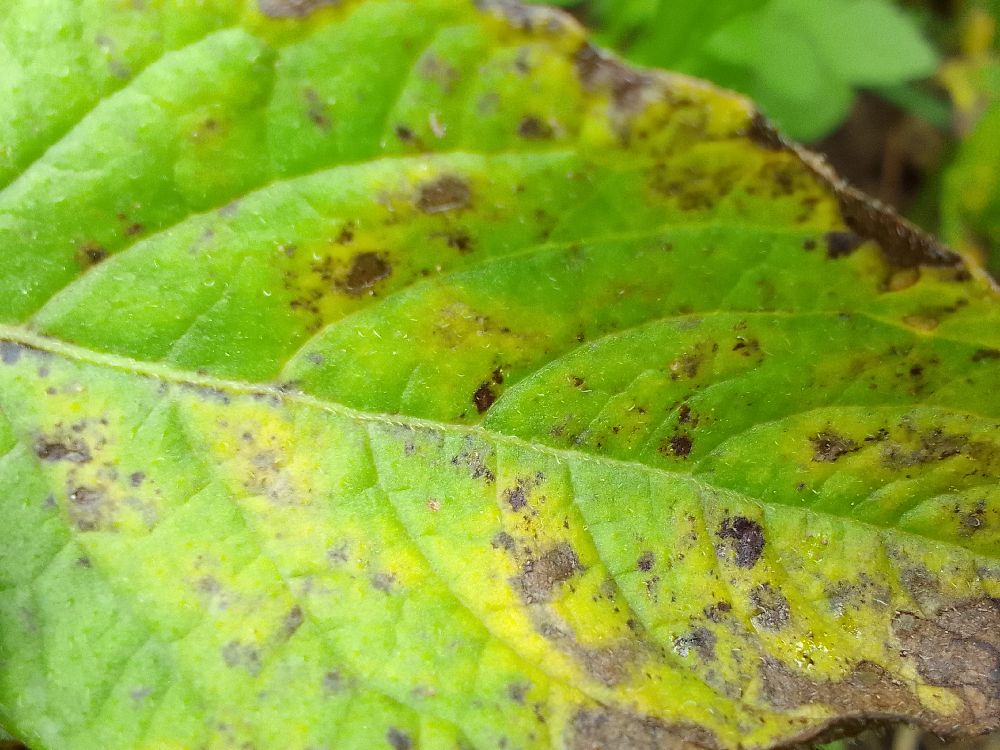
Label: Early blight